Vojislav Koštunica

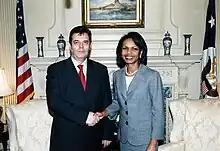
With Secretary Rice in Washington, D.C., on 12 July 2006.

Koštunica became prime minister in March 2004 as the head of the new minority government, albeit with the support of the Socialist Party of Serbia.